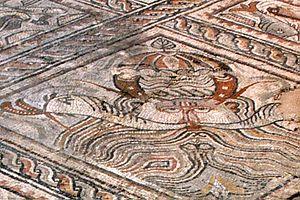
La mosaïque au dieu Océan du domaine de Saint-Girons est une mosaïque de 20 m² de surface datant de la fin du IVᵉ siècle ou début du Vᵉ siècle. Elle fut découverte en 1979 dans le quartier de Saint-Girons, à Maubourguet, dans le département des Hautes-Pyrénées en France.